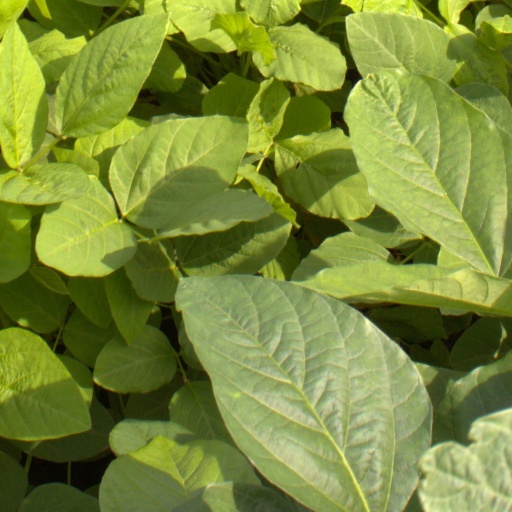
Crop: soybean